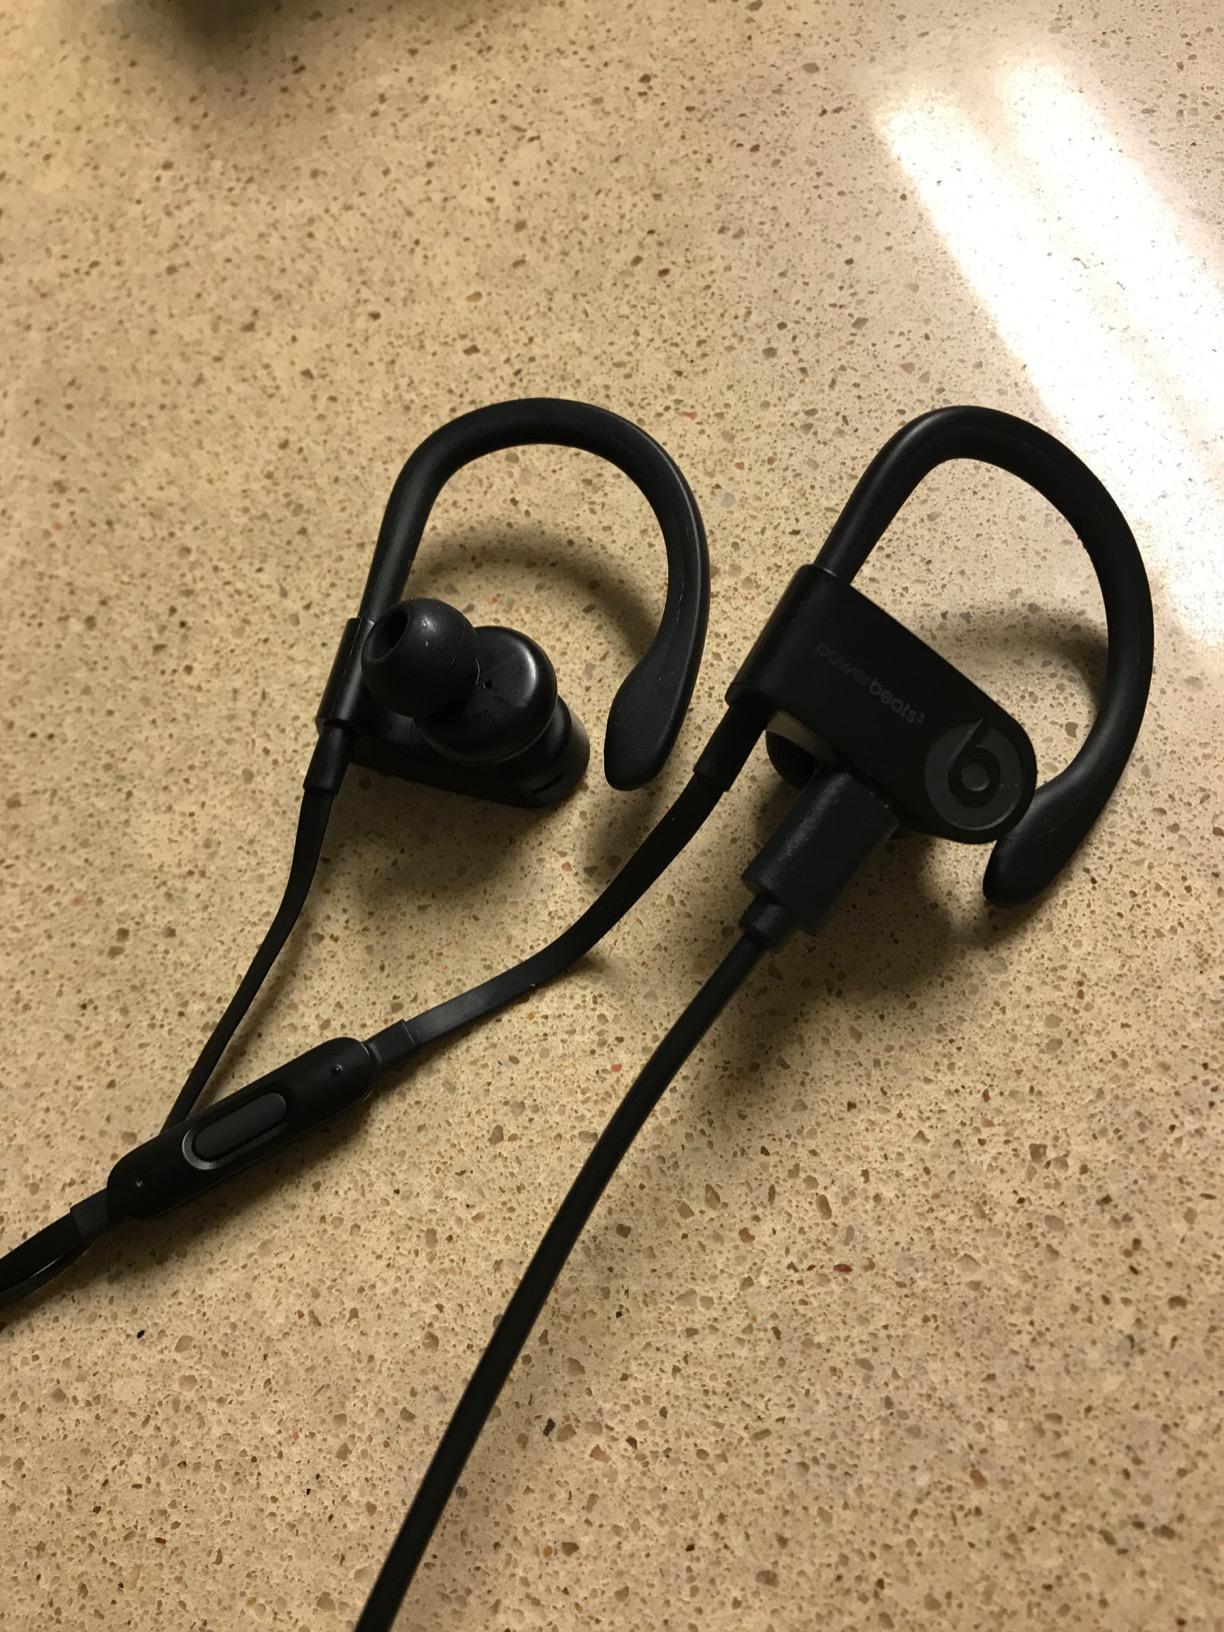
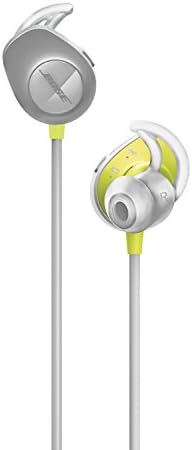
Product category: headphones
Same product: no